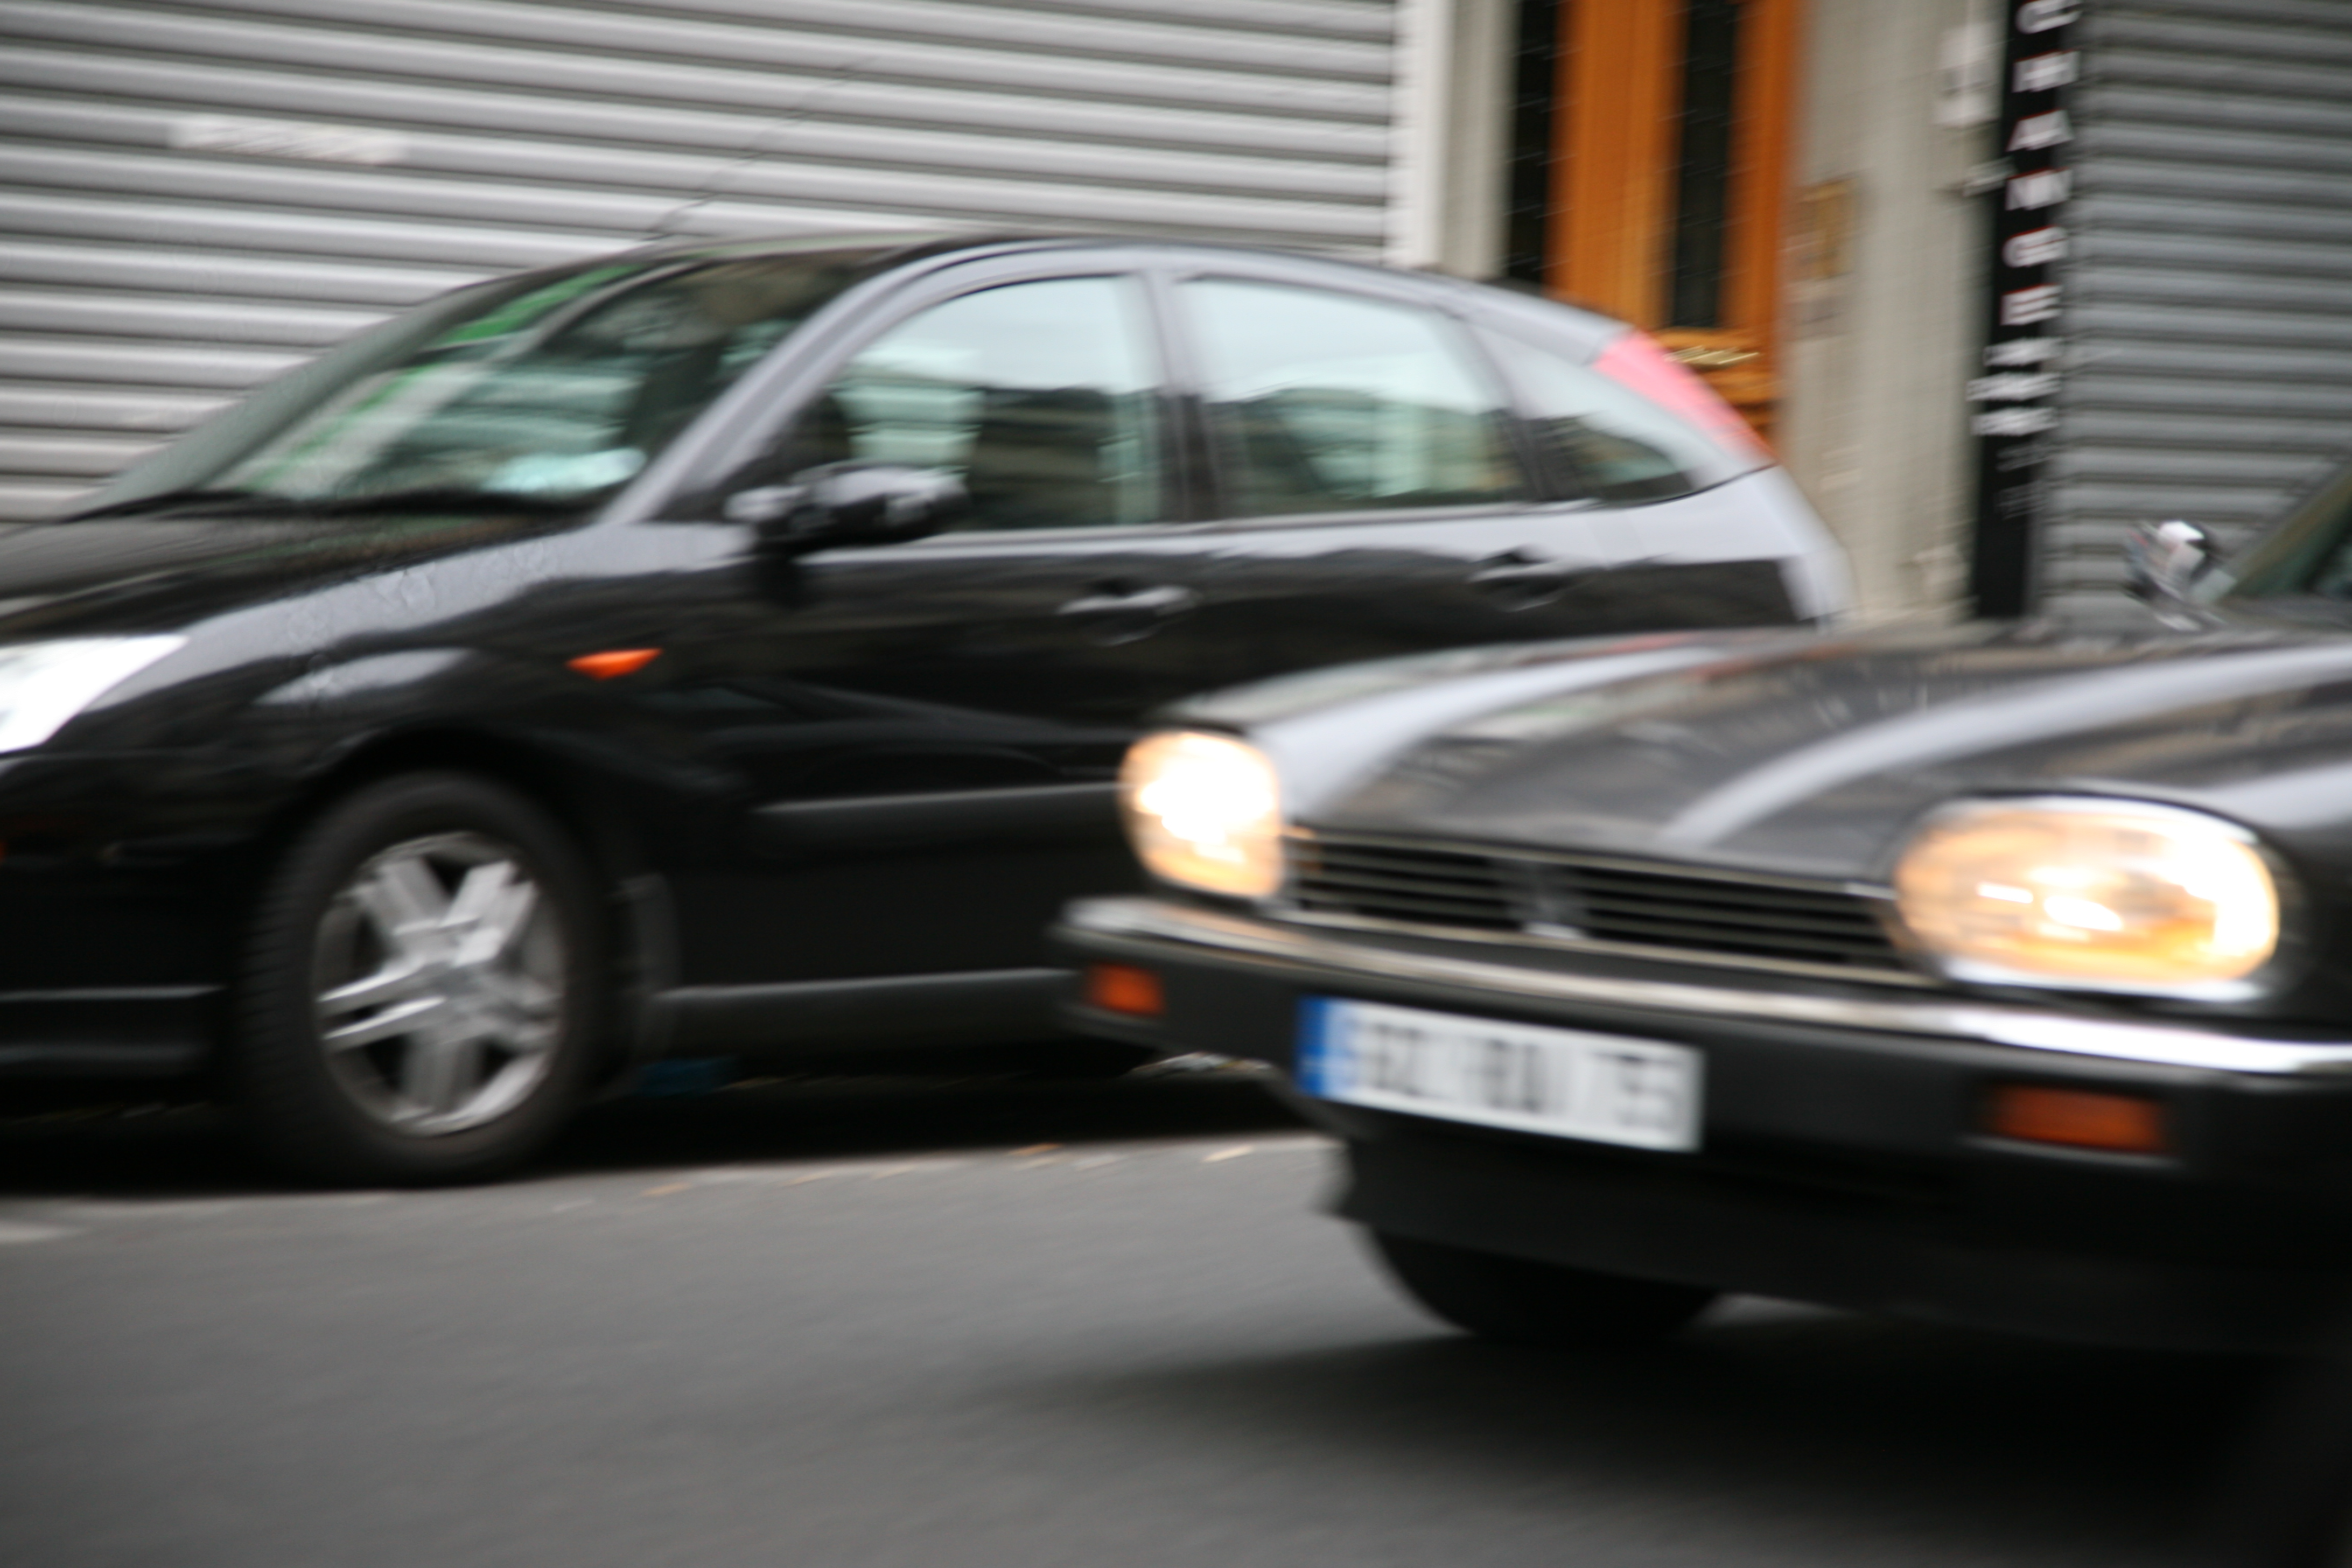
car, paris, france, vehicle, cool image, sedan, voiture, coche, xjs, jaguar, parigi, parijs, pary, wagen, land vehicle, automobile make, automotive exterior, compact car, performance car, executive car, mid size car